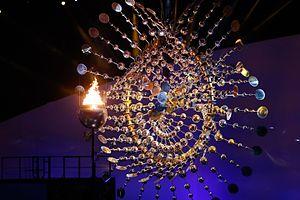
La cérémonie d'ouverture des Jeux olympiques d'été de 2016 débute le 5 août 2016 au stade Maracanã à Rio de Janeiro au Brésil à 20 h BRT.
La flamme olympique, appelée aussi torche olympique ou flambeau olympique bien que le Comité international olympique fasse une distinction entre ces termes, est un symbole de l'idéal olympique. Elle fait partie du cérémonial des Jeux olympiques : allumage puis relais de la flamme olympique, le dernier relayeur faisant le tour du stade avant de rejoindre une vasque qu'il embrase grâce à sa torche.
Les Jeux olympiques d'été de 2016 ont été célébrés en 2016 à Rio de Janeiro, au Brésil. Le lieu de la compétition a été choisi le 2 octobre 2009 et annoncé par Jacques Rogge, lors de la 121ᵉ session du Comité international olympique, qui se tenait à Copenhague, au Danemark.